Honda in motorsport

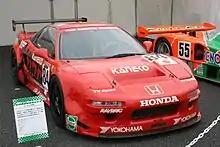
The 1995 class-winning NSX GT2

Honda returned for 1995, this time with two turbocharged NSX GT1's numbered 46 and 47, and an NSX GT2 numbered 84. Car 47 retired with a clutch and gearbox failure, while the 46 car finished, but was not classified due to not completing 70% of the race distance. Car 84, driven by Keiichi Tsuchiya, Kunimitsu Takahashi and Akira Iida won the GT2 class and finished eighth overall, ahead of several GT1 cars.